Barakzai dynasty

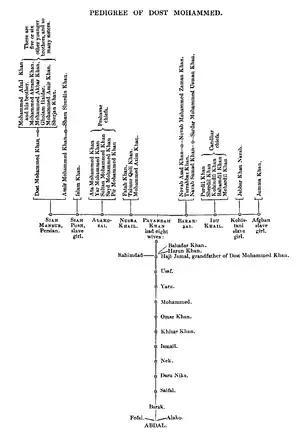
Predigree of King Dost Mohammad Khan of Afghanistan. Figure shows the branching of the Abdal dynasty into the Popal (founder of the Popalzai; in figure spelled 'Fofal'), Barak (founder of the Barakzai), and Alako (founder of the Alakozai) line (the fourth branch Achakzai is missing).

were equally (Shaghasi) Barakzai, Mohammad Alam Khan in Lugar and Kuchi and other governors were the same. To the Shaghasi Khel is related King Amanullah Khan's mother Queen Sarwar Sultana Begum, "Siraj" "ul-Khwatin", the "Aliya" "Hazrat" ("b". at Kabul, 1875; "d". at Istanbul, Turkey, 1965), eldest daughter of "Loinab" Sher Dil Khan Shaghasi, by his third wife, Benazir Begum, a lady from the Popalzai clan.